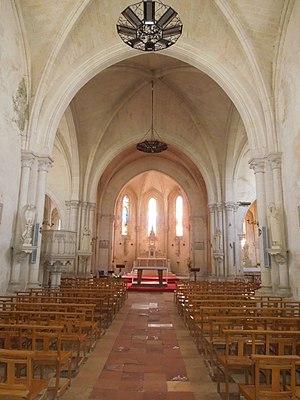
Saint-Genis-de-Saintonge est une commune du sud-ouest de la France, située dans le département de la Charente-Maritime. Ses habitants sont appelés les Saint-Genésiens ou Génésiens et les Saint-Genésiennes ou Génésiennes.